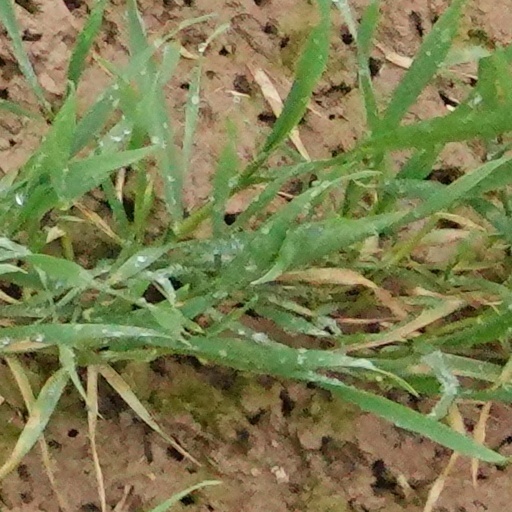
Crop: wheat